Human factors in diving equipment design

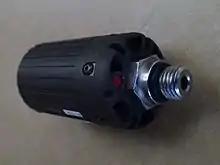
Submersible wireless pressure transducer for remote dive computer display

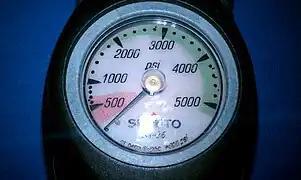
Submersible pressure gauge close up

Diver communications are the methods used by divers to communicate with each other or with surface members of the dive team. In professional diving, diver communication is usually voice communications between a single working diver and the diving supervisor at the surface control point, and with the bell for bell operations. This is considered important both for managing the diving work, and as a safety measure for monitoring the condition of the diver. The traditional method of communication by line signals is now used in emergencies when voice communications have failed. Surface supplied divers also often carry a closed circuit video camera on the helmet which allows the surface team to see what the diver is doing and to be involved in inspection tasks. This can also be used to transmit hand signals to the surface if voice communications fails. Underwater slates may be used to write text messages which can be shown to other divers, Voice communication is the most generally useful format underwater, as visual forms are more affected by visibility, and written communication and signing are relatively slow and restricted by diving equipment.